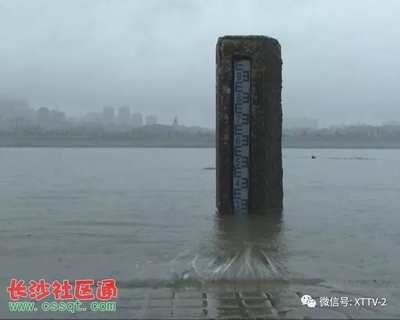
Weather: rain or strom